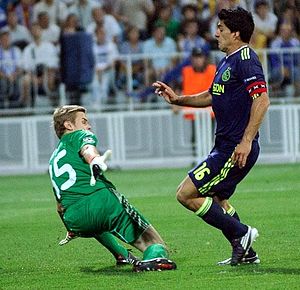
Luis Suárez / Karriere / Ajax
Suárez som anfører for Ajax i en Champions League kamp mod Dynamo Kiev i 2010.
Luis Alberto Suárez Fernández Díaz er en uruguayansk fodboldspiller.